Suddenly It's Magic

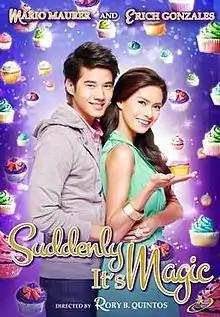
Theatrical movie poster

Suddenly It's Magic is a 2012 Filipino-Thai romantic film directed by Filipino film director Rory Quintos, starring Thai actor Mario Maurer and Filipina actress Erich Gonzales. The film is produced by Star Cinema and was released on October 31, 2012, in the Philippines. On March 7, 2013, Baifern Pimchanok confirmed on her Twitter account that the movie will be screened in Thailand on March 14, 2013, at the Major Cineplex theater. Following Thailand's premiere of the movie, on March 25, 2013, Cambodia's Legend Cinemas confirmed on their Facebook fanpage of the official screening of the movie in the country on March 28, 2013.